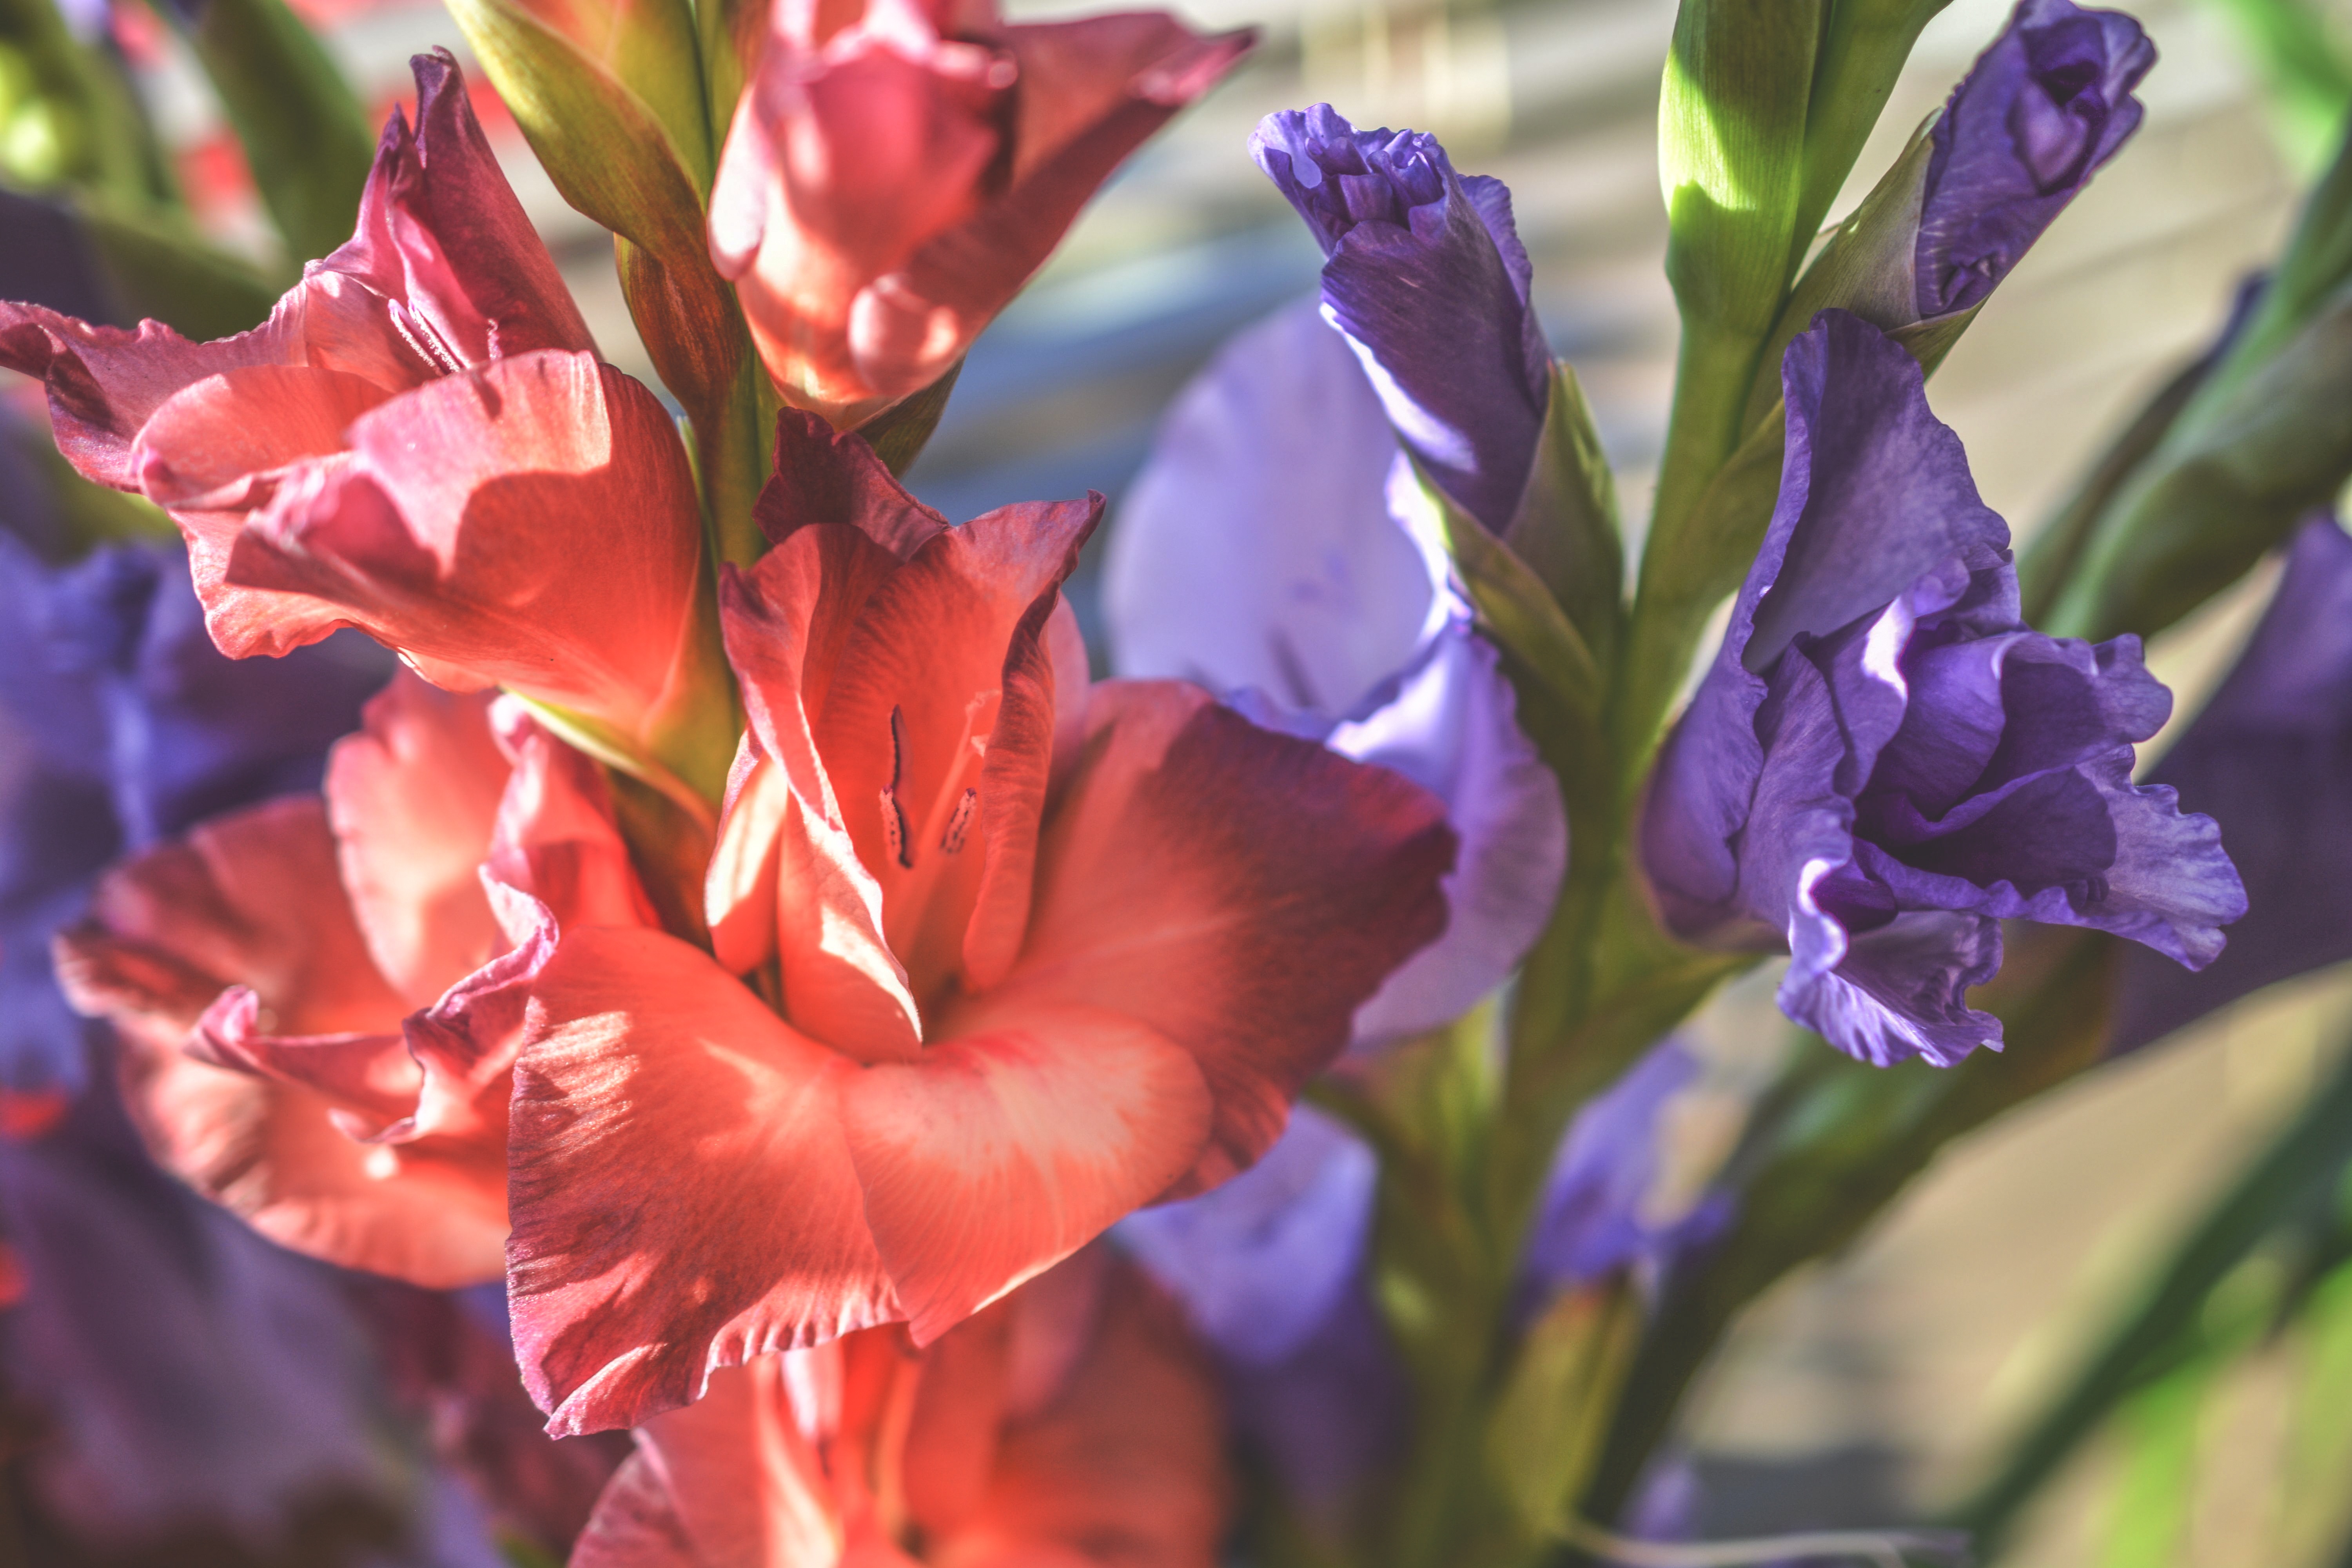
nature, blossom, blur, plant, vintage, retro, flower, petal, bloom, floral, bouquet, decoration, natural, smooth, fresh, romantic, botany, blooming, colorful, pink, flora, freshness, wildflower, flowers, colors, iris, eye, seasonal, gladiola, bouquet of flowers, gladiolus, macro photography, pink flowers, flowering plant, flower bouquet, flowers bouquet, gladioli, land plant, iris family